Jungle Speed

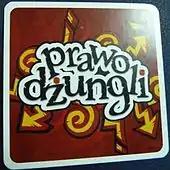
Prawo Dżungli an unauthorized Polish version of the game.

Asmodee released a new edition in 2011 with an updated design for the cards and, in some markets, a plastic totem for added safety. The expansions are made to be used with this edition of the game.